Presidency of Daniel arap Moi

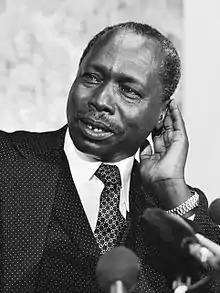
Moi in 1979

The presidency of Daniel arap Moi began on 22 August 1978, when Daniel arap Moi was sworn in as the 2nd President of Kenya, and ended on 30 December 2002. Moi, a KANU party member, took office following the death of the then president Jomo Kenyatta on the same day. He was sworn as interim president for 90 days during which the country was to prepare for a presidential election to be held on 8 November. Moi won reelections in 1988, 1992 and 1997, defeating Mwai Kibaki in the latter two elections. He was succeeded by Mwai Kibaki in 2002.